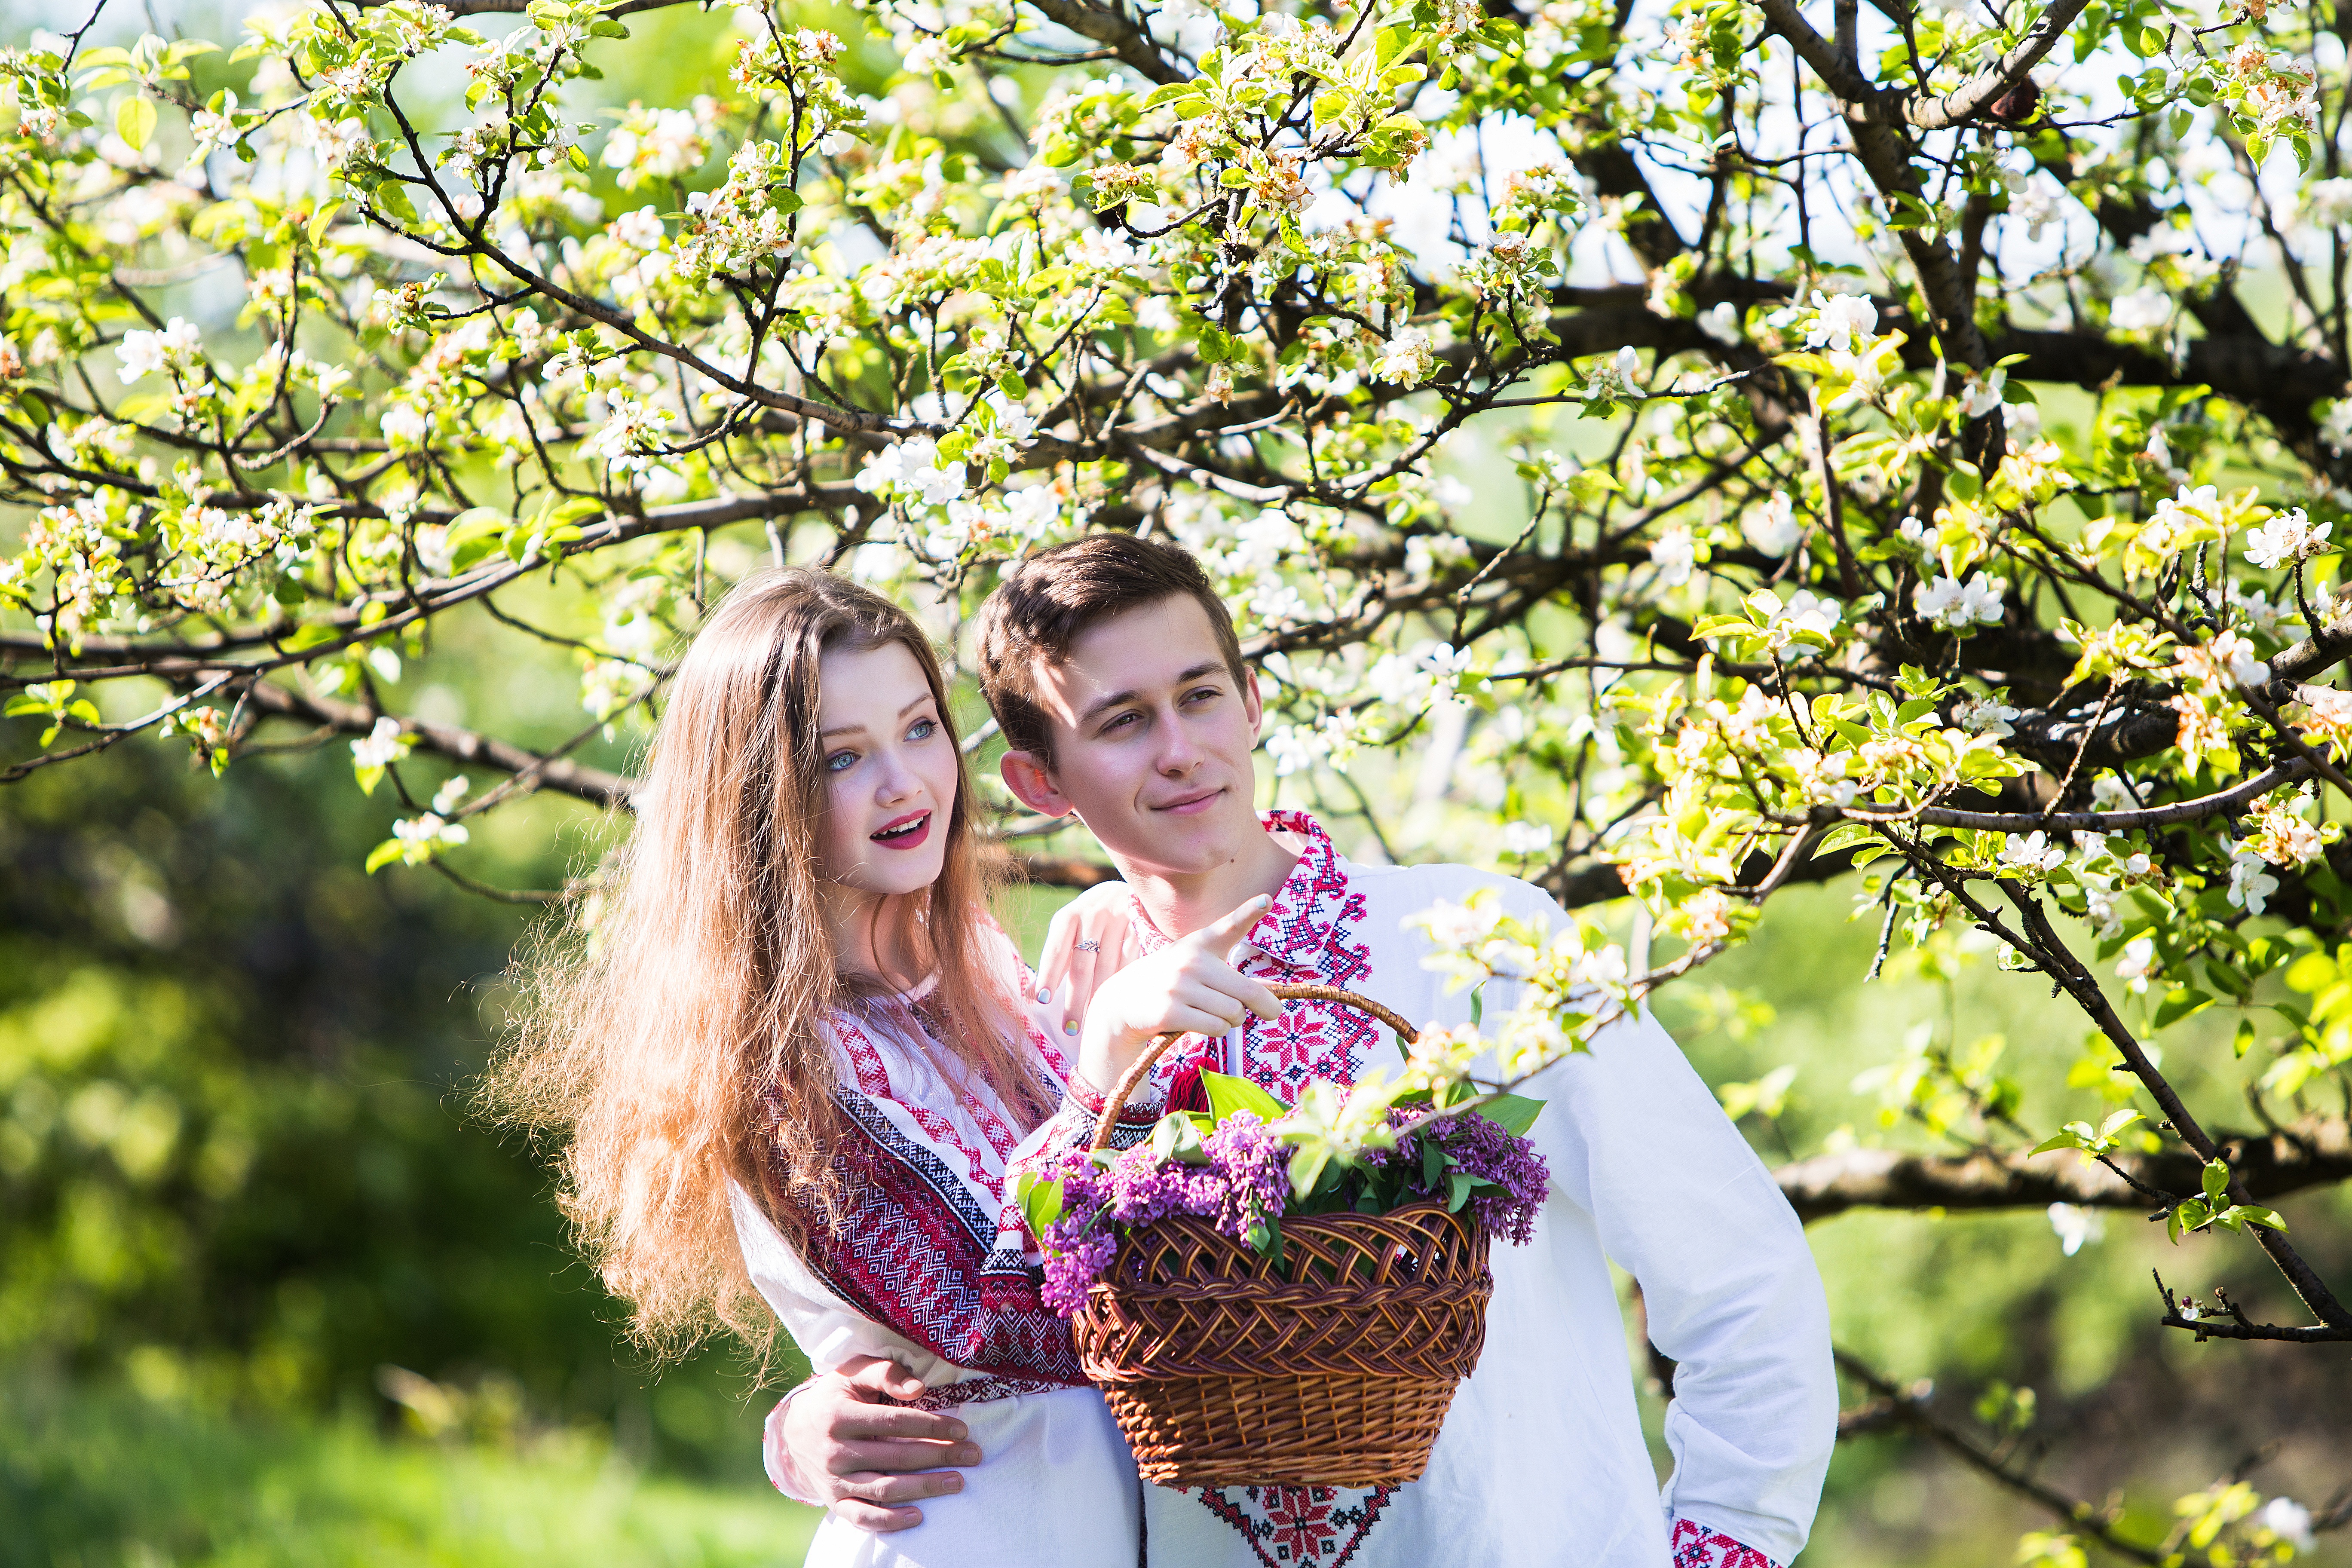
blossom, people, plant, girl, sun, woman, flower, boy, photo, summer, vacation, spring, two, yellow, bride, heat, smile, outdoors, family, ceremony, happiness, bright, joy, laughter, harmony, well being, lyubovl